Vasil Iliev

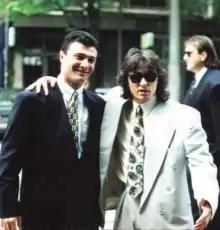
Vasil Iliev (right) with his brother Georgi in 1994

Vasil Iliev (January 22, 1965 – April 25, 1995) was a Bulgarian mobster, businessman and wrestler. Iliev is considered to be the most powerful gangster in the Balkans of his time.